Guanyin

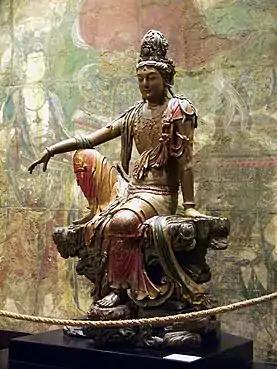

The name "Avalokitasvara" was later supplanted by the "Avalokiteśvara" form containing the ending "-īśvara", which does not occur in Sanskrit before the seventh century. The original form "Avalokitasvara" appears in Sanskrit fragments of the fifth century. The original meaning of the name "Avalokitasvara" fits the Buddhist understanding of the role of a bodhisattva.